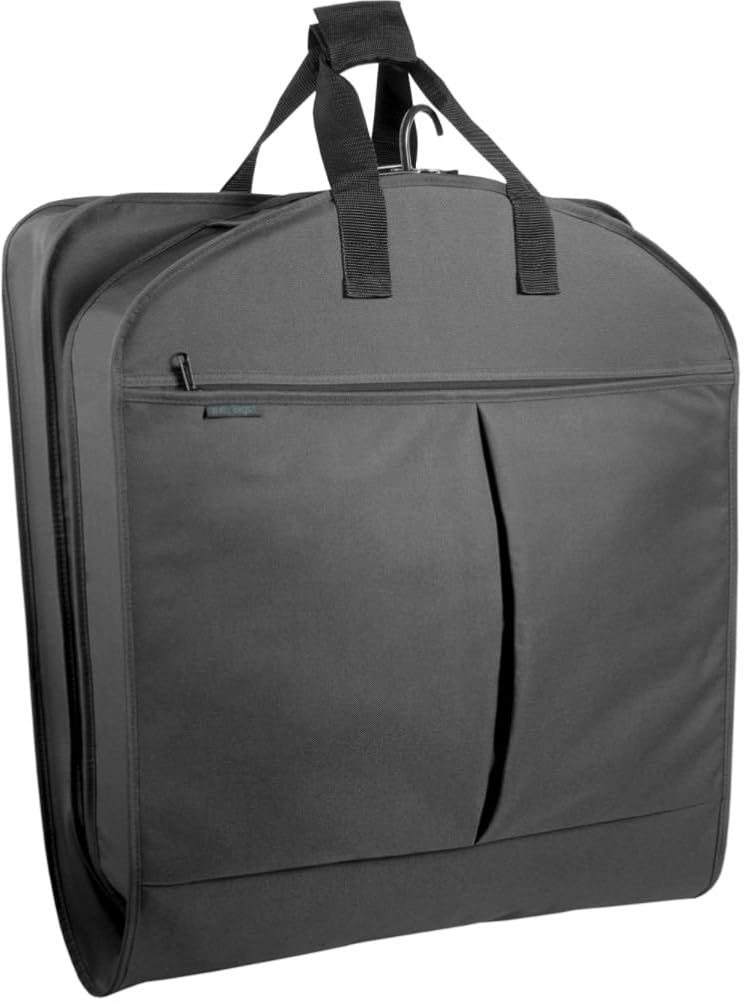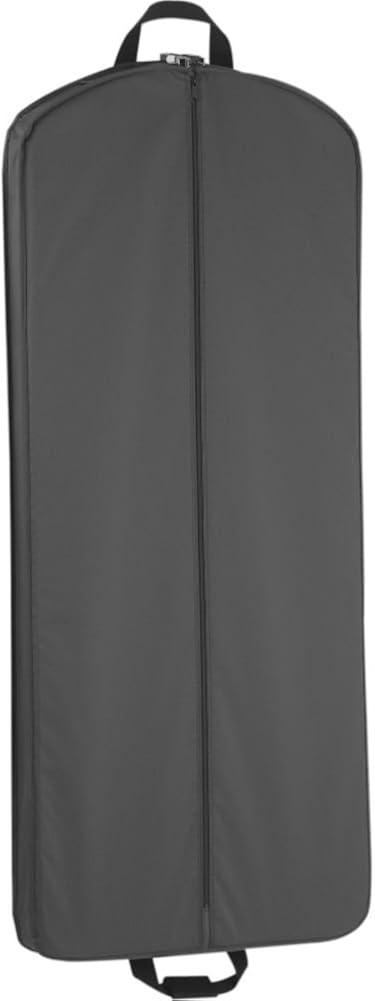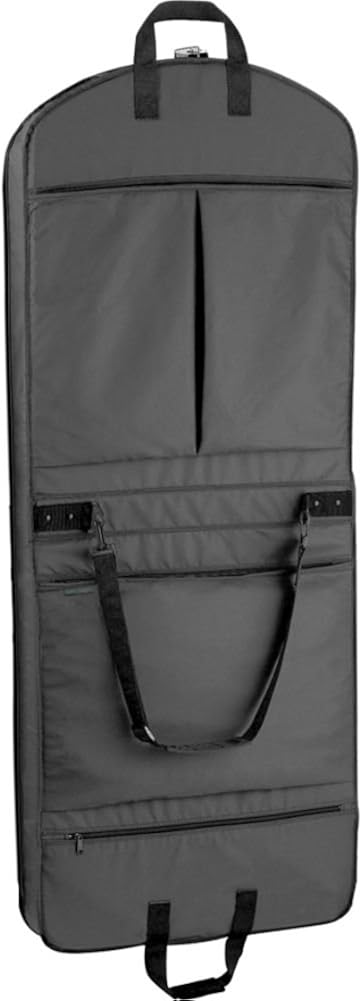
54" Dress Length Garment Bag with Multi Pockets and Strap Color: Black
Category: AMAZON FASHION
2212 Black Color: Black Features: -Available in Black.-Material is 420 denier nylon.-Durable, lightweight and water repellent.-WallyLock hanger clamping system secures your hangers at the top of the bag.-Use your own closet hangers for quick and easy packing.-Clothes stay neat and wrinkle free.-Three pockets have room for shoes and accessories.-Adjustable shoulder strap with pad.-Holds up to six garments.-Handles fasten together with velcro for easy carrying.-Full length center zipper for easy access. Construction: -Superior construction gaurantees long-lasting performance. Dimensions: -Overall Dimensions: 54'' H x 22'' W x 3'' D. Warranty: -Three year limited warranty.
Features: Standard 3" gussets, holds up to six garments | Two large storage pockets, one "wet" or shoe pocket | Detachable, adjustable shoulder strap | Outside treated with water repellent and stain resistant coating, inside coated for extra strength